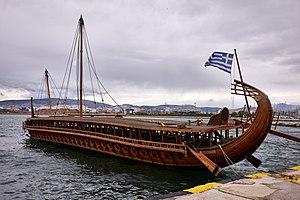
Liste des navires de la marine grecque.